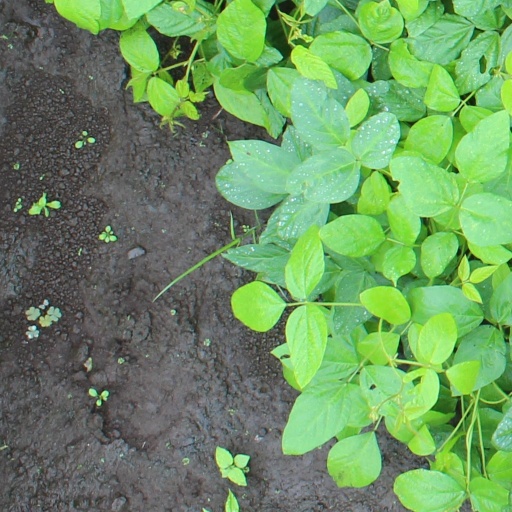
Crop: soybean